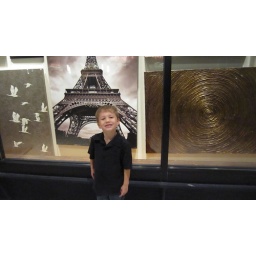
andrew loved the eiffel tower pic we'll have to go in person one day ;-)